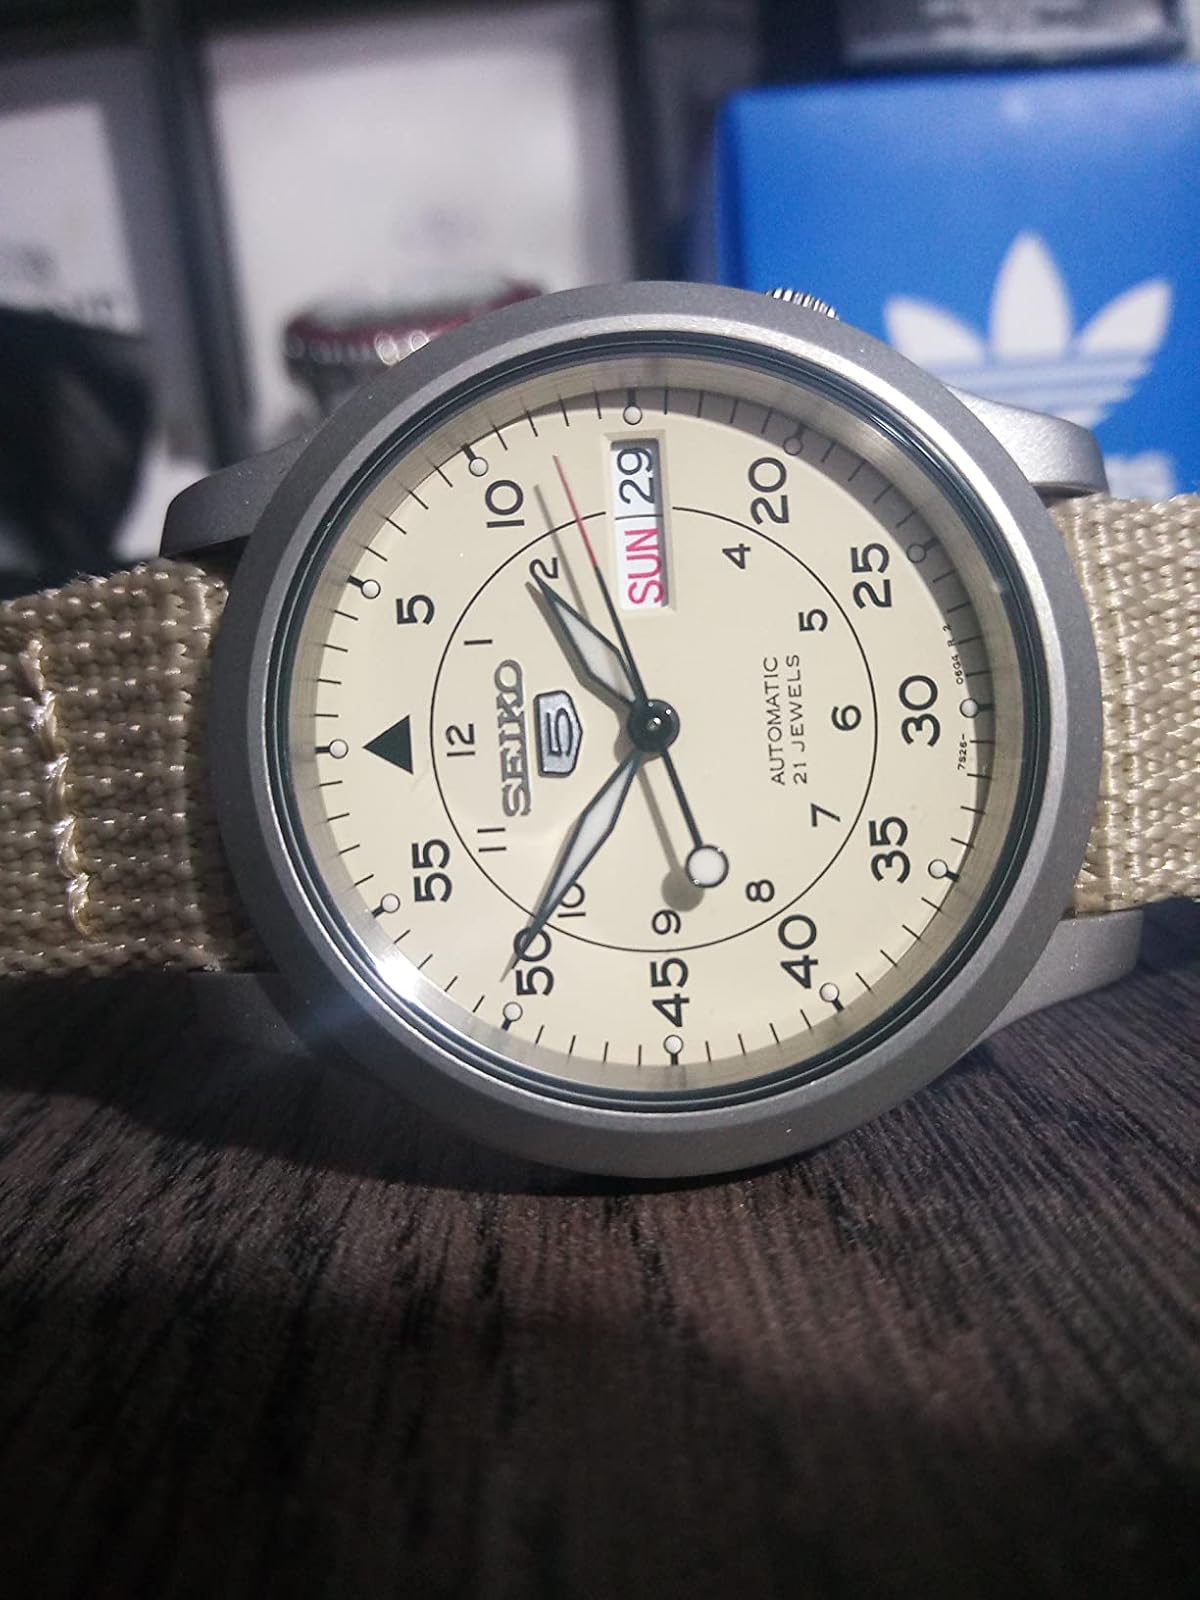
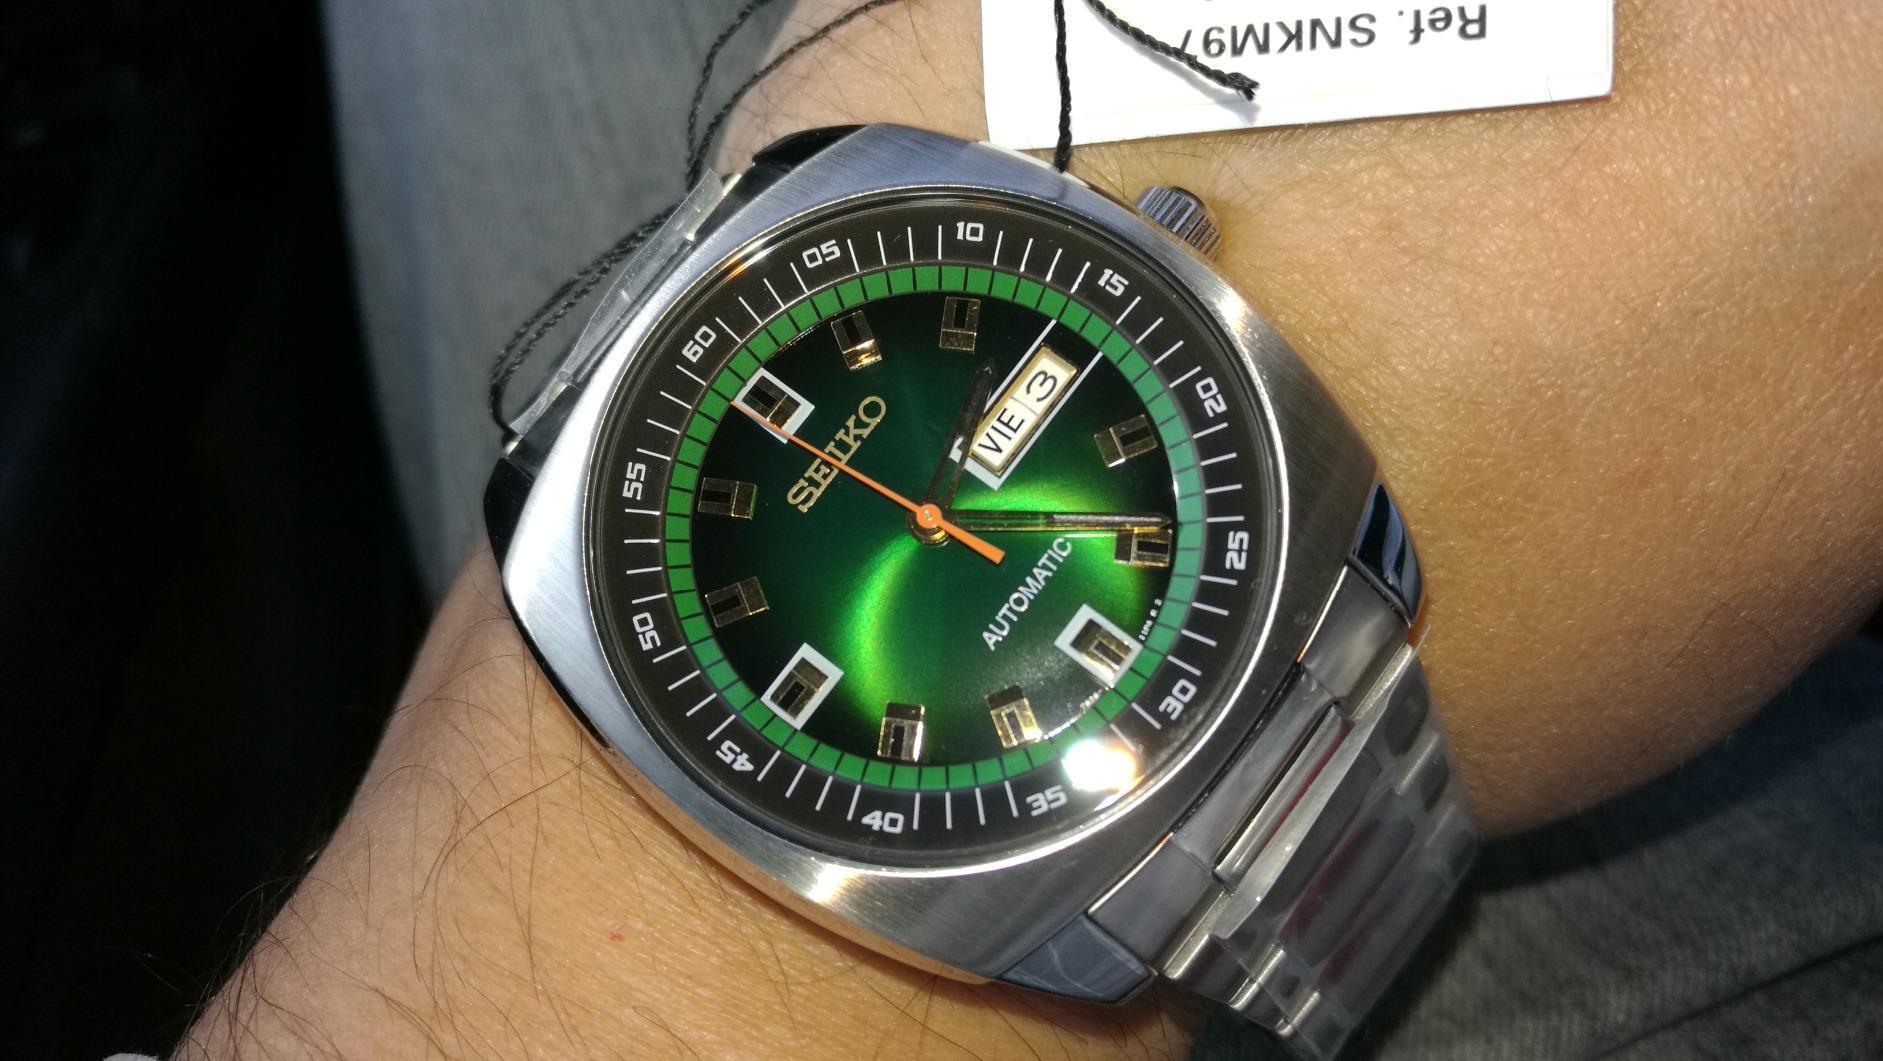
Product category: accessories_watch
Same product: no